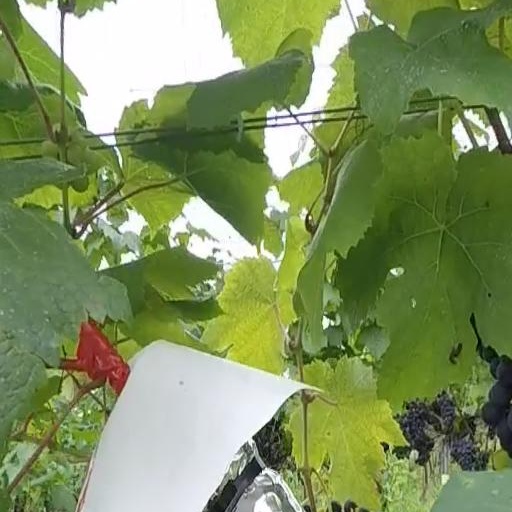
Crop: grape